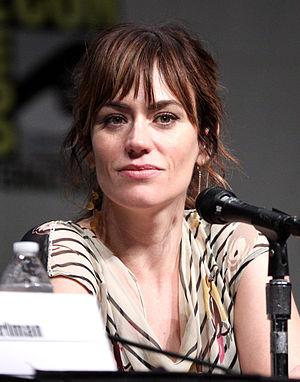
Sons of Anarchy est une série télévisée américaine composée de 92 épisodes d’une durée de 42 à 81 minutes. Cette série a été créée par Kurt Sutter et diffusée entre le 3 septembre 2008 et le 9 décembre 2014 sur FX aux États-Unis et sur Super Channel au Canada. En Suisse, elle est diffusée depuis le 8 juin 2009 sur RTS Un ; en Belgique depuis le 18 septembre 2009 sur BeTV, puis sur Club RTL à partir du 12 septembre 2012 et en France depuis le 9 octobre 2009 sur M6 et le 4 novembre 2012 sur Série Club et dès le 7 juillet 2013 sur W9. Au Québec, elle est diffusée depuis le 15 janvier 2013 sur AddikTV.